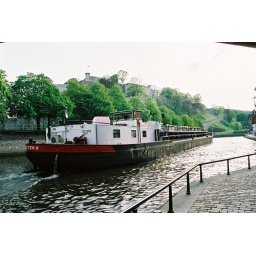
A tanker in the river near Citadel. Big ships were going such a narrow river.